Musgrave House

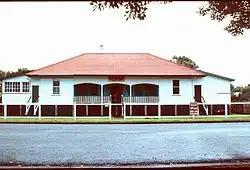
Musgrave House, 1999

Musgrave House is a heritage-listed sanatorium at 8 Allpass Parade, Shorncliffe, City of Brisbane, Queensland, Australia. It was designed by Richard Gailey and built from 1884 to 1920s. It is also known as Lady Musgrave Sanitorium for Sick Children. It was added to the Queensland Heritage Register on 22 October 1999.